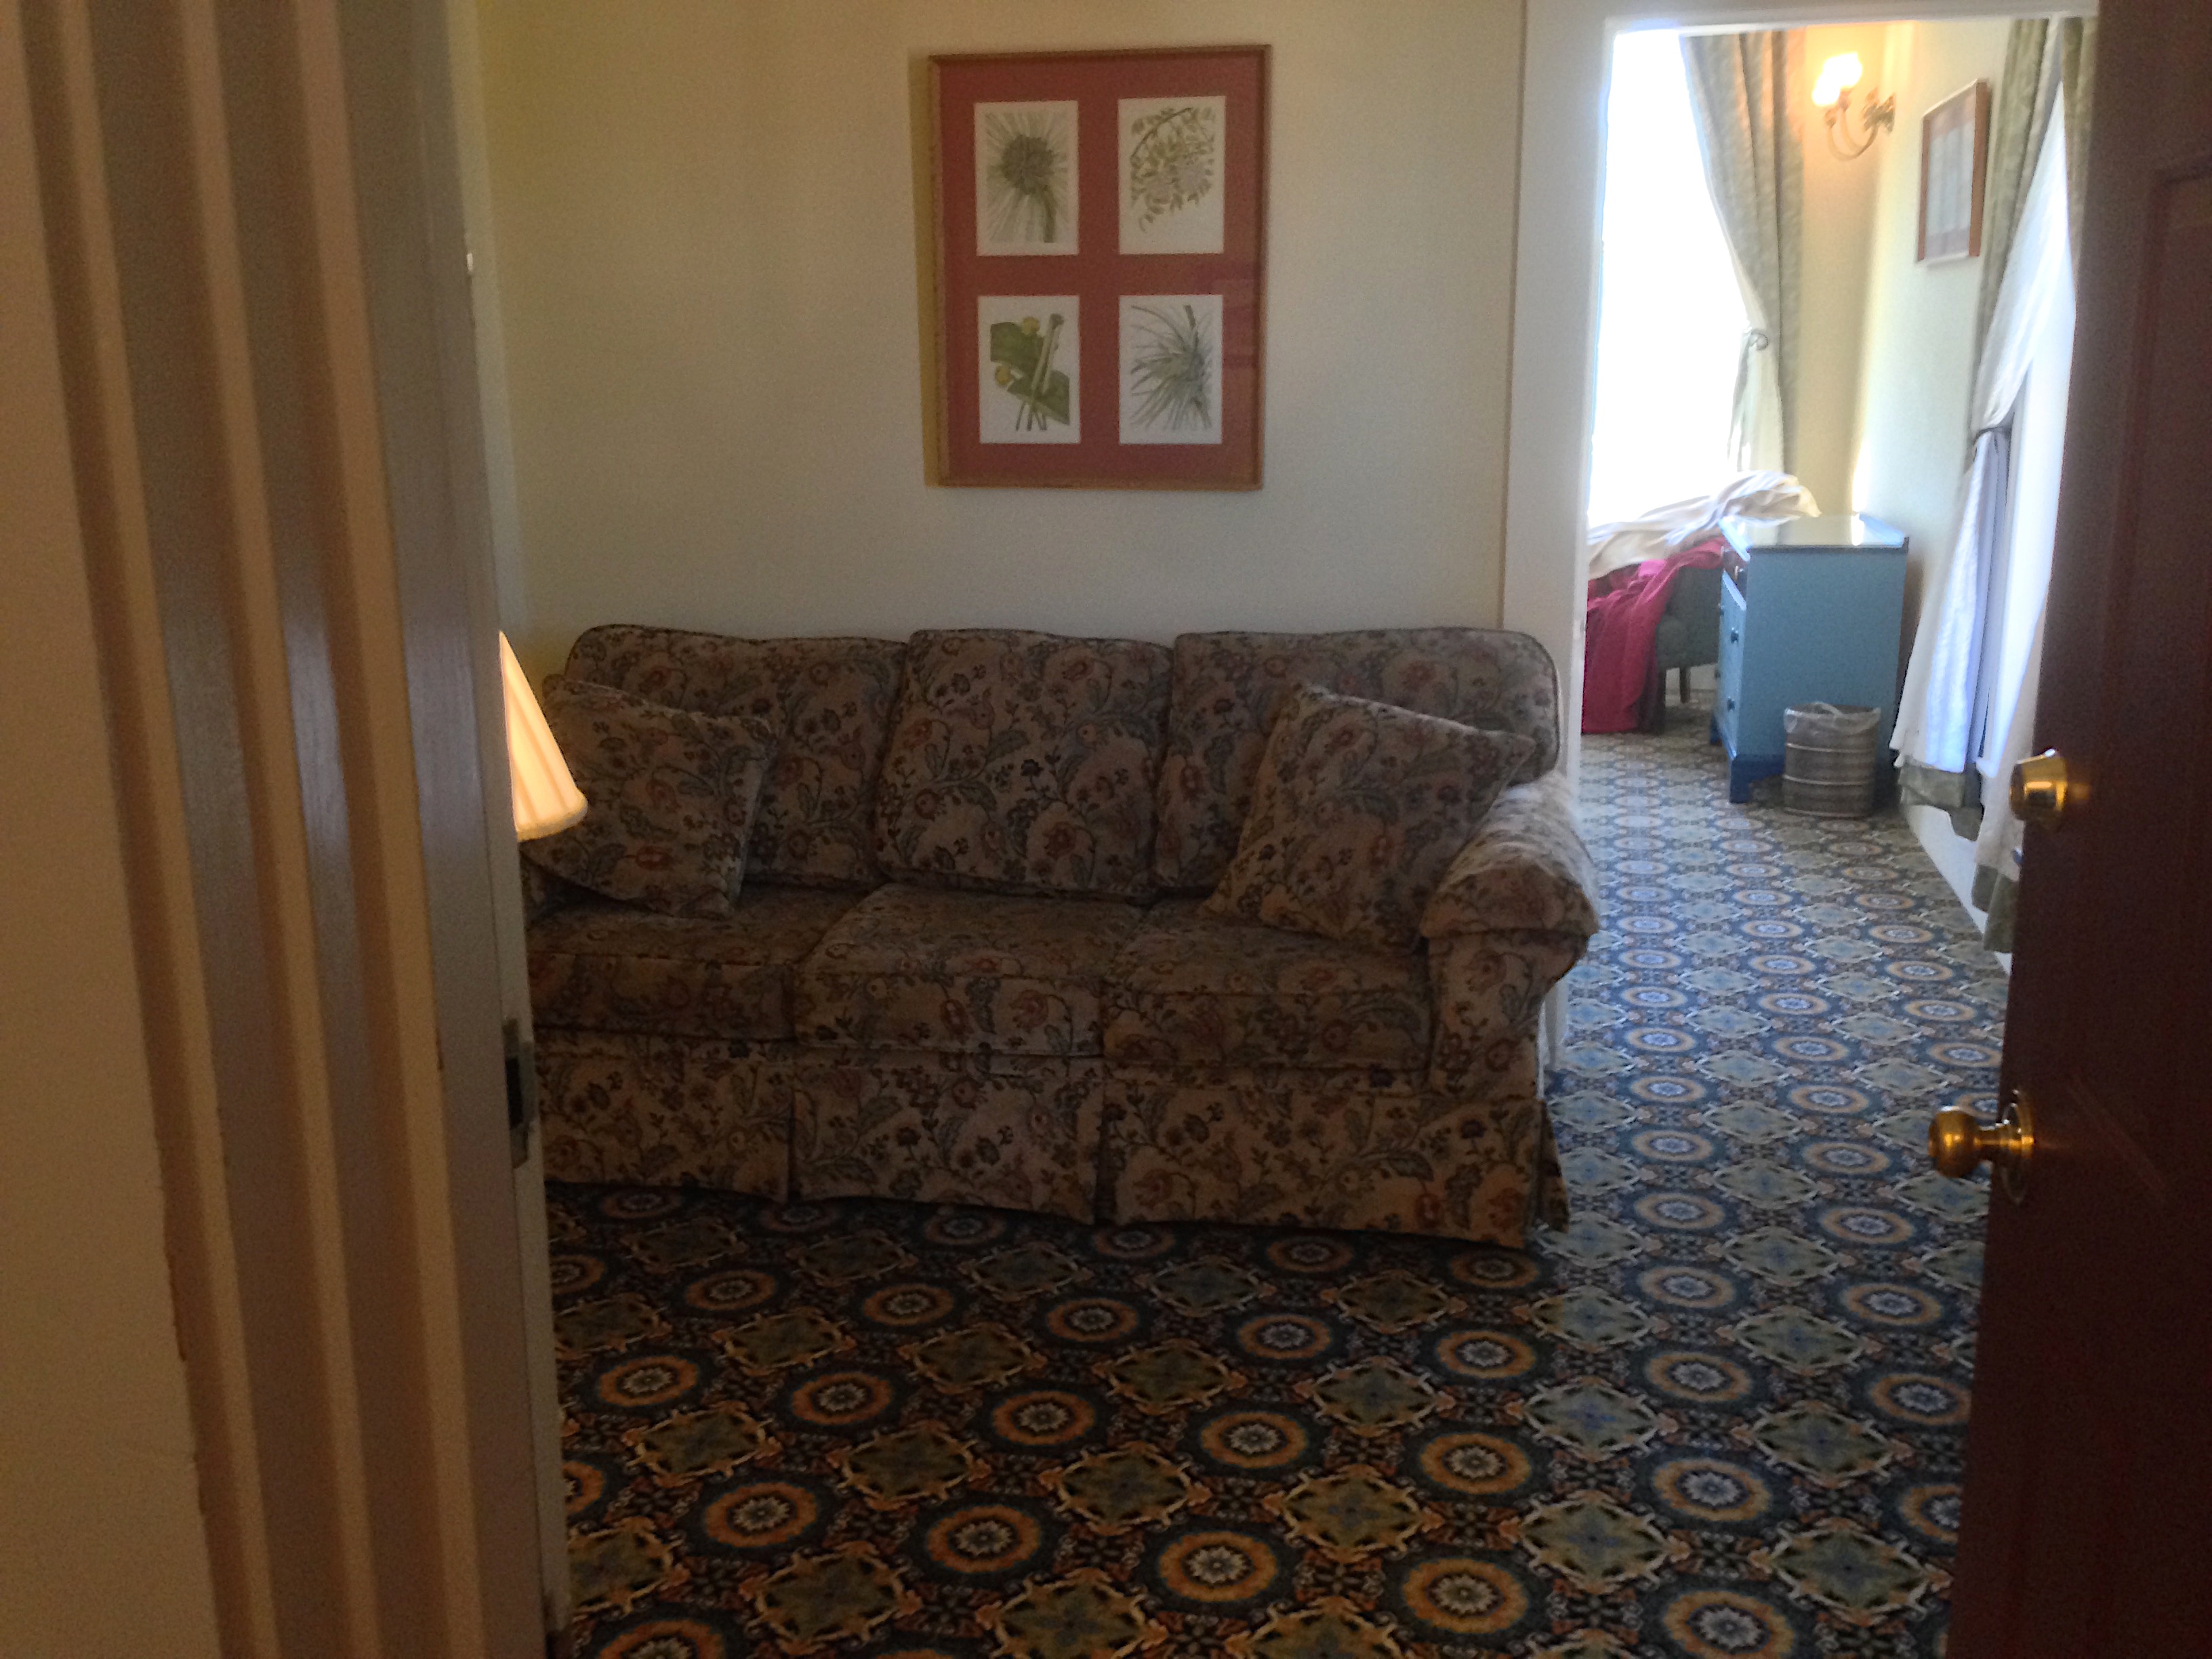
house, floor, building, home, cottage, property, room, apartment, interior design, hardwood, estate, suite, real estate, flooring